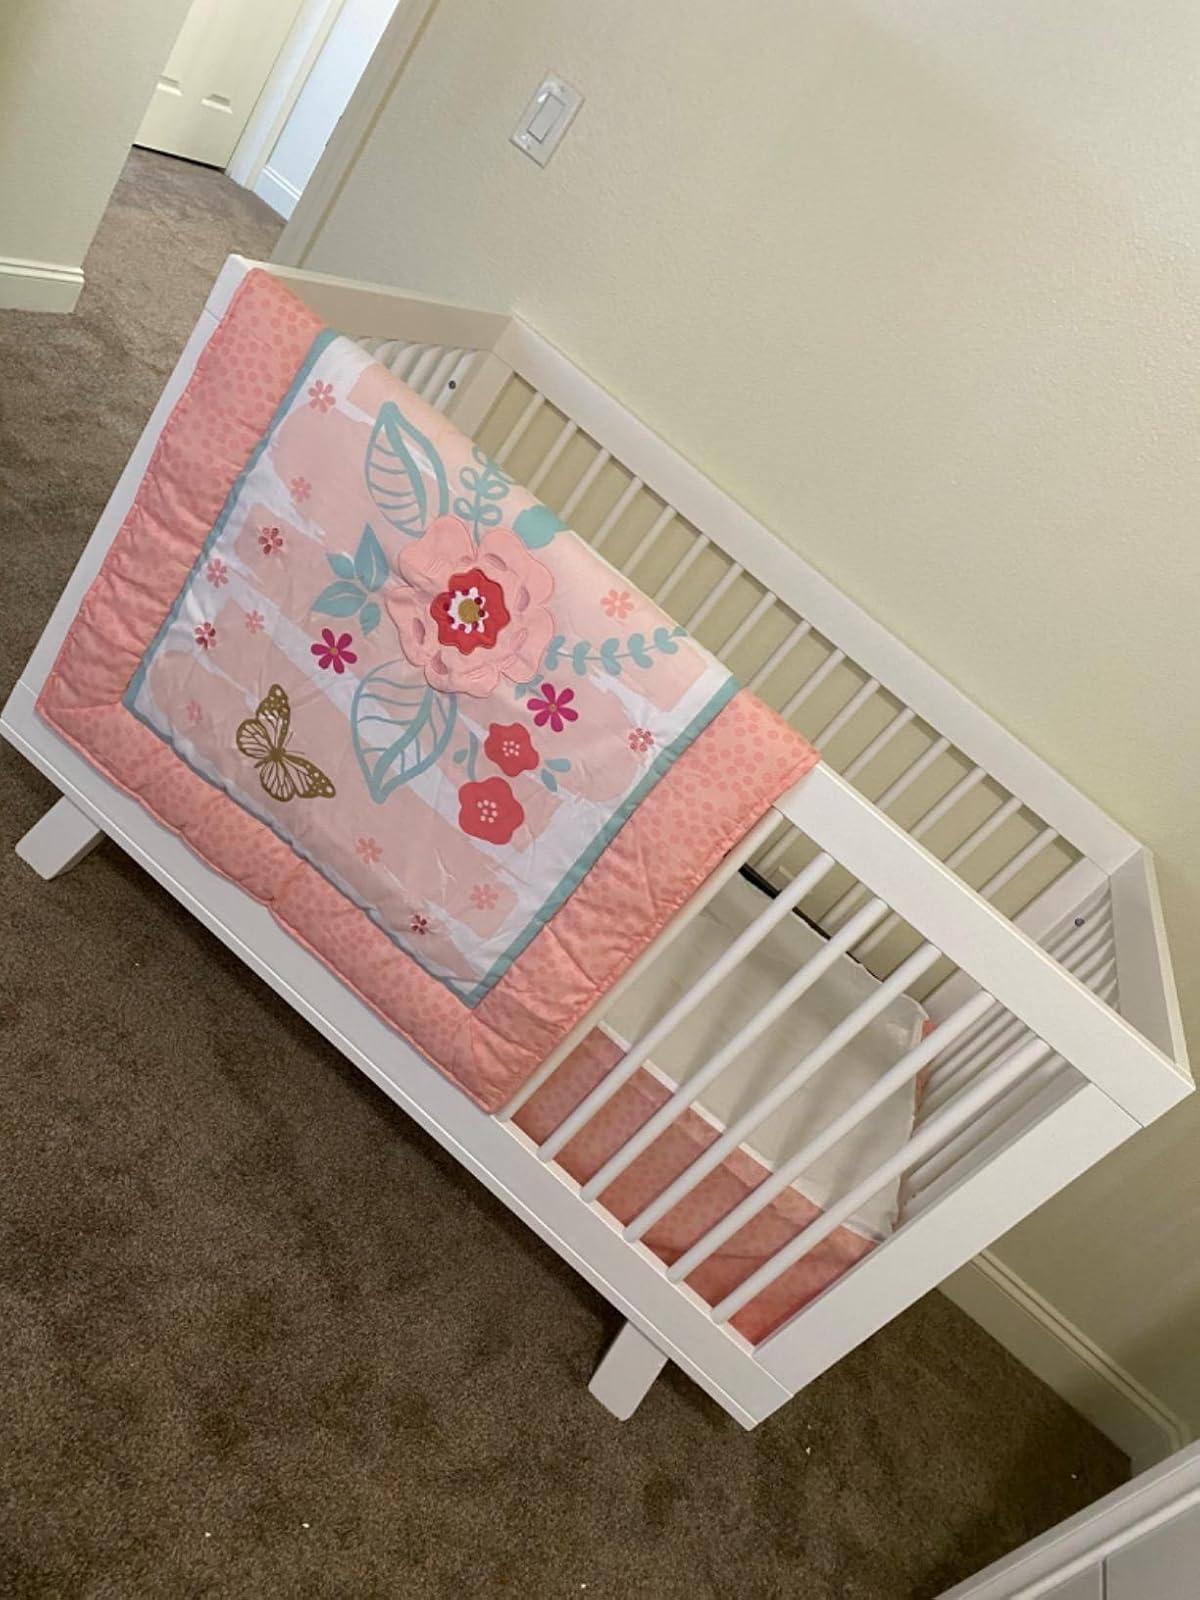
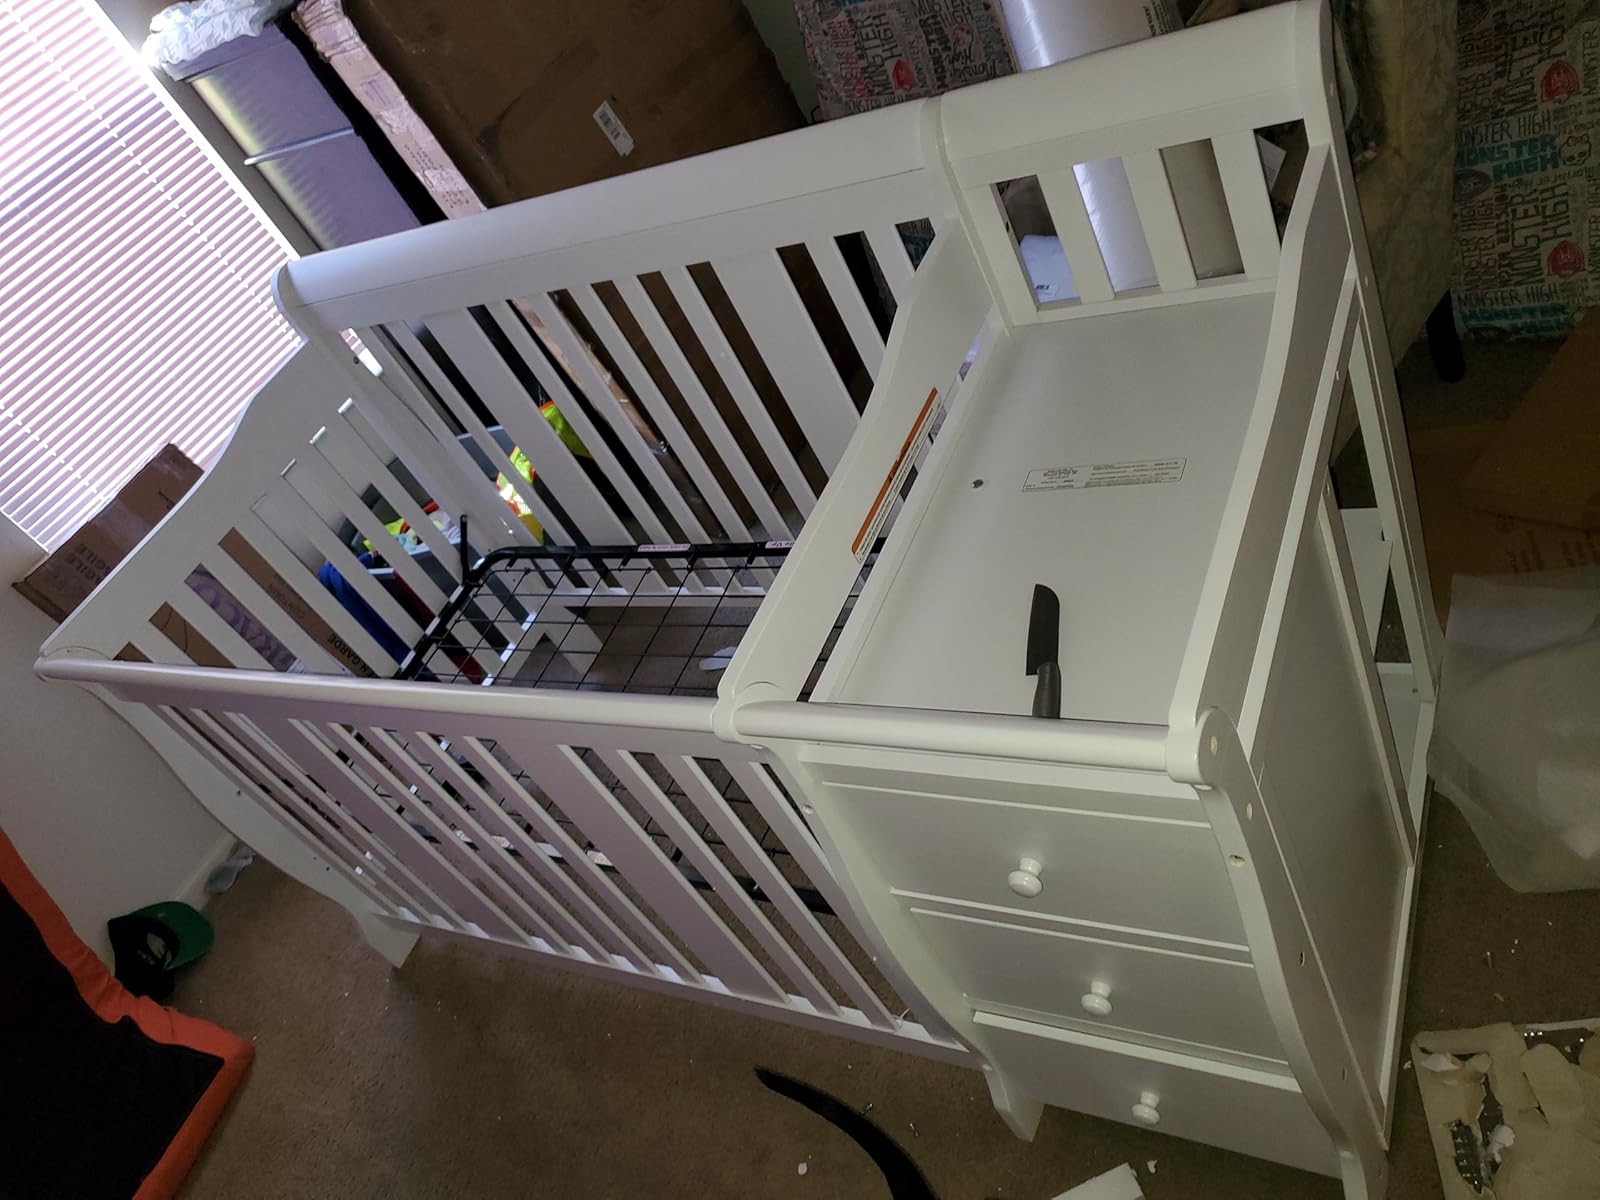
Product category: products_crib
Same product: no